Johan Liiva

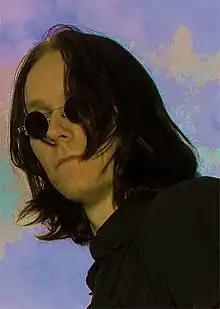
Liiva in 2006

Johan Patrik Mattias Liiva (born 18 November 1970) is a Swedish extreme metal vocalist, most widely recognized as the founding vocalist of melodic death metal band Arch Enemy, as well as a former member of Carnage, Furbowl and NonExist. He is currently working as vocalist with Hearse.